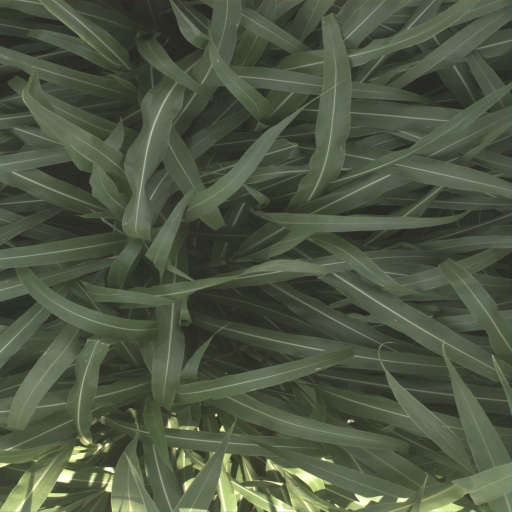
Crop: sorghum